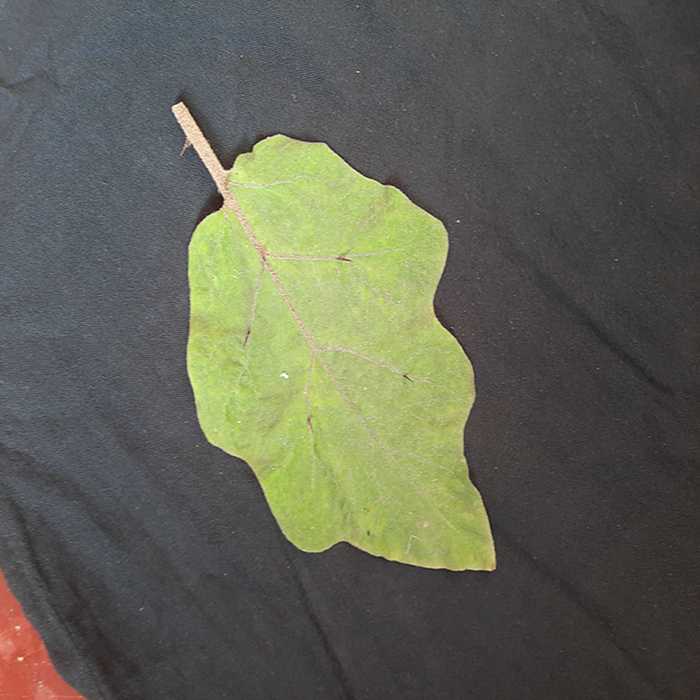
Plant: Eggplant
Label: Eggplant fresh leaf